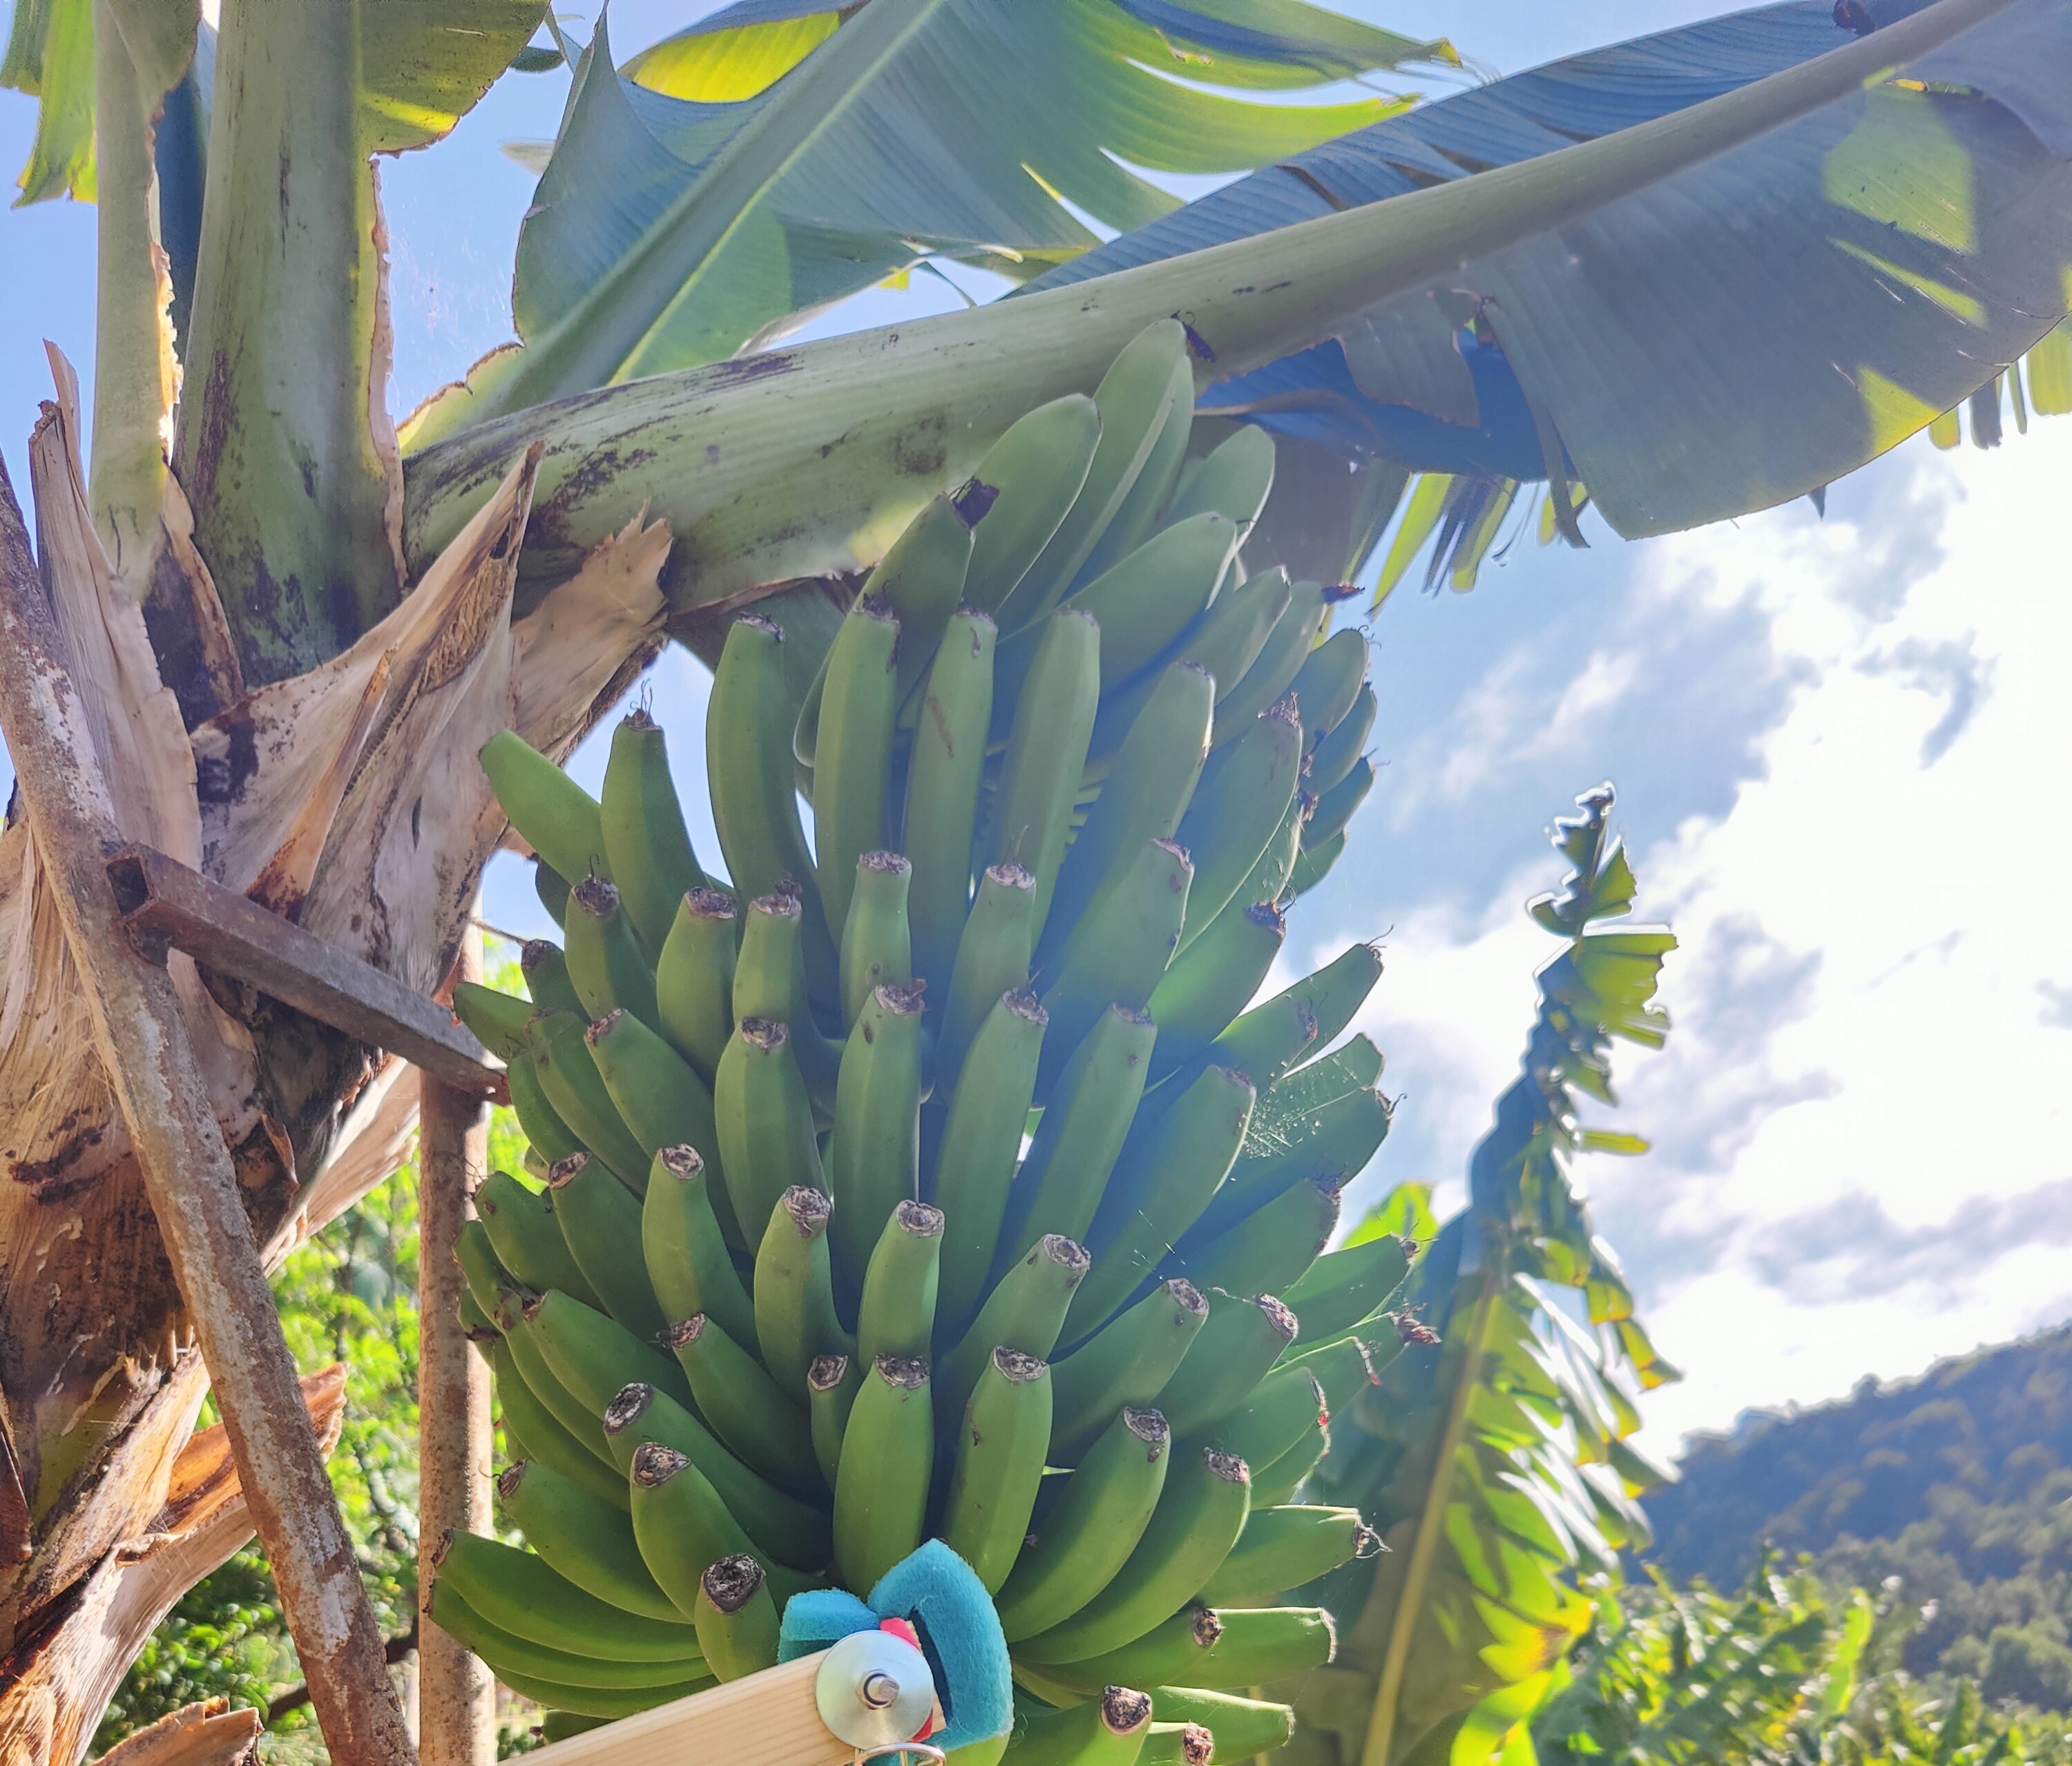
Label: Keep